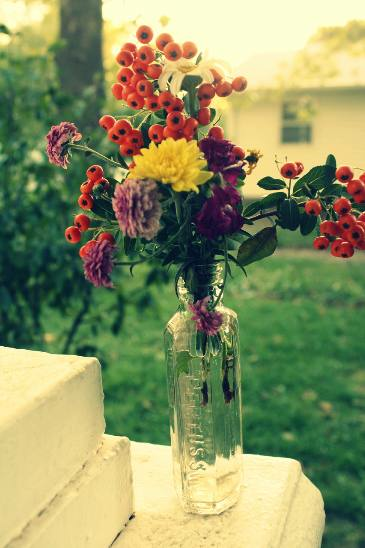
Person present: No